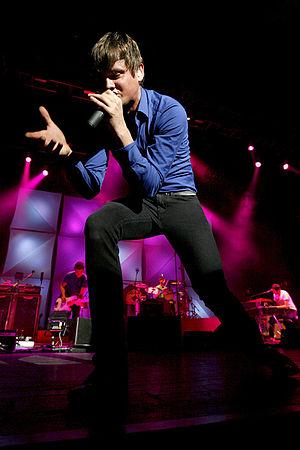
Thomas Oliver Chaplin est un auteur-compositeur-interprète, musicien et compositeur, né le 8 mars 1979 à Hastings au Sussex de l'Est. Toujours chanteur du groupe de musique britannique Keane, il tente sa carrière en solo dès 2016.
Le 8 mars est le 67ᵉ jour de l'année du calendrier grégorien, le 68ᵉ en cas d'année bissextile. Il reste 298 jours avant la fin de l'année.